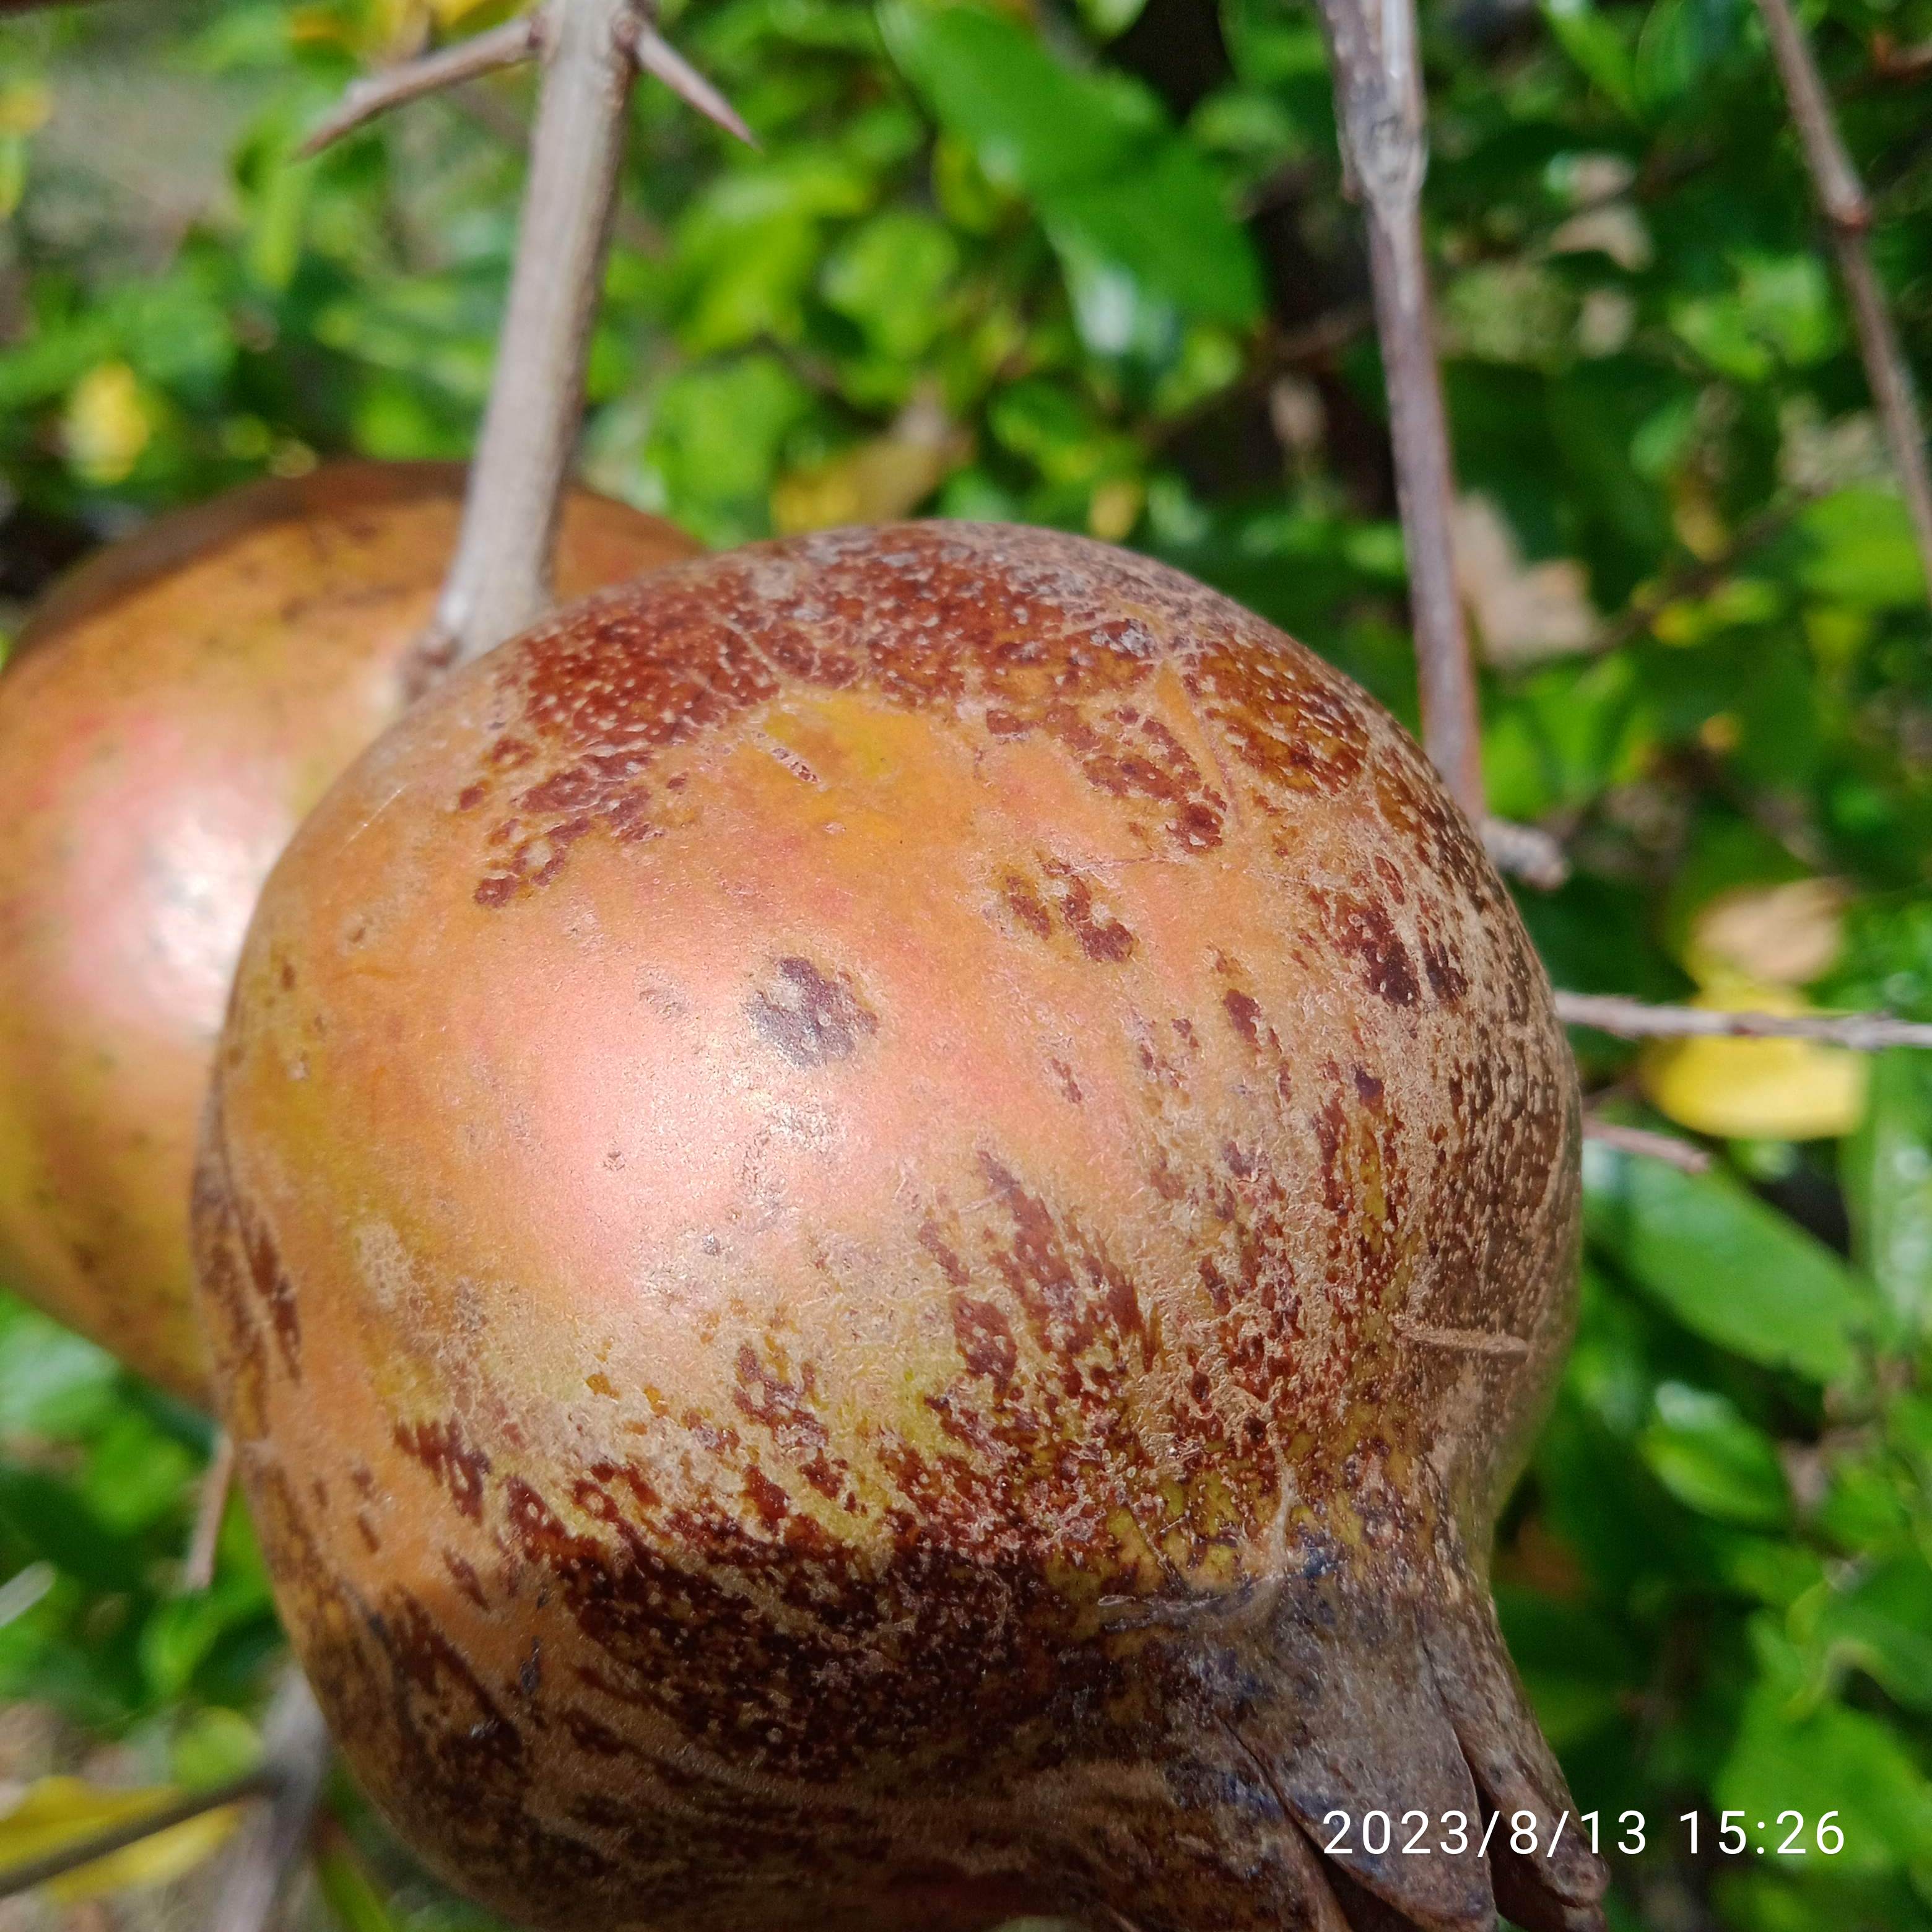
Label: Cercospora